Zagreb rocket attacks

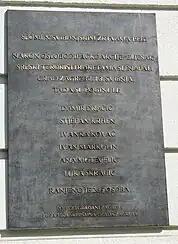
A plaque commemorating victims of the rocket attack

On 3 May, Slobodan Milošević, President of Serbia at the time, instructed Yugoslav Army Chief of the General Staff Momčilo Perišić to call Čeleketić and forbid further strikes against Zagreb.